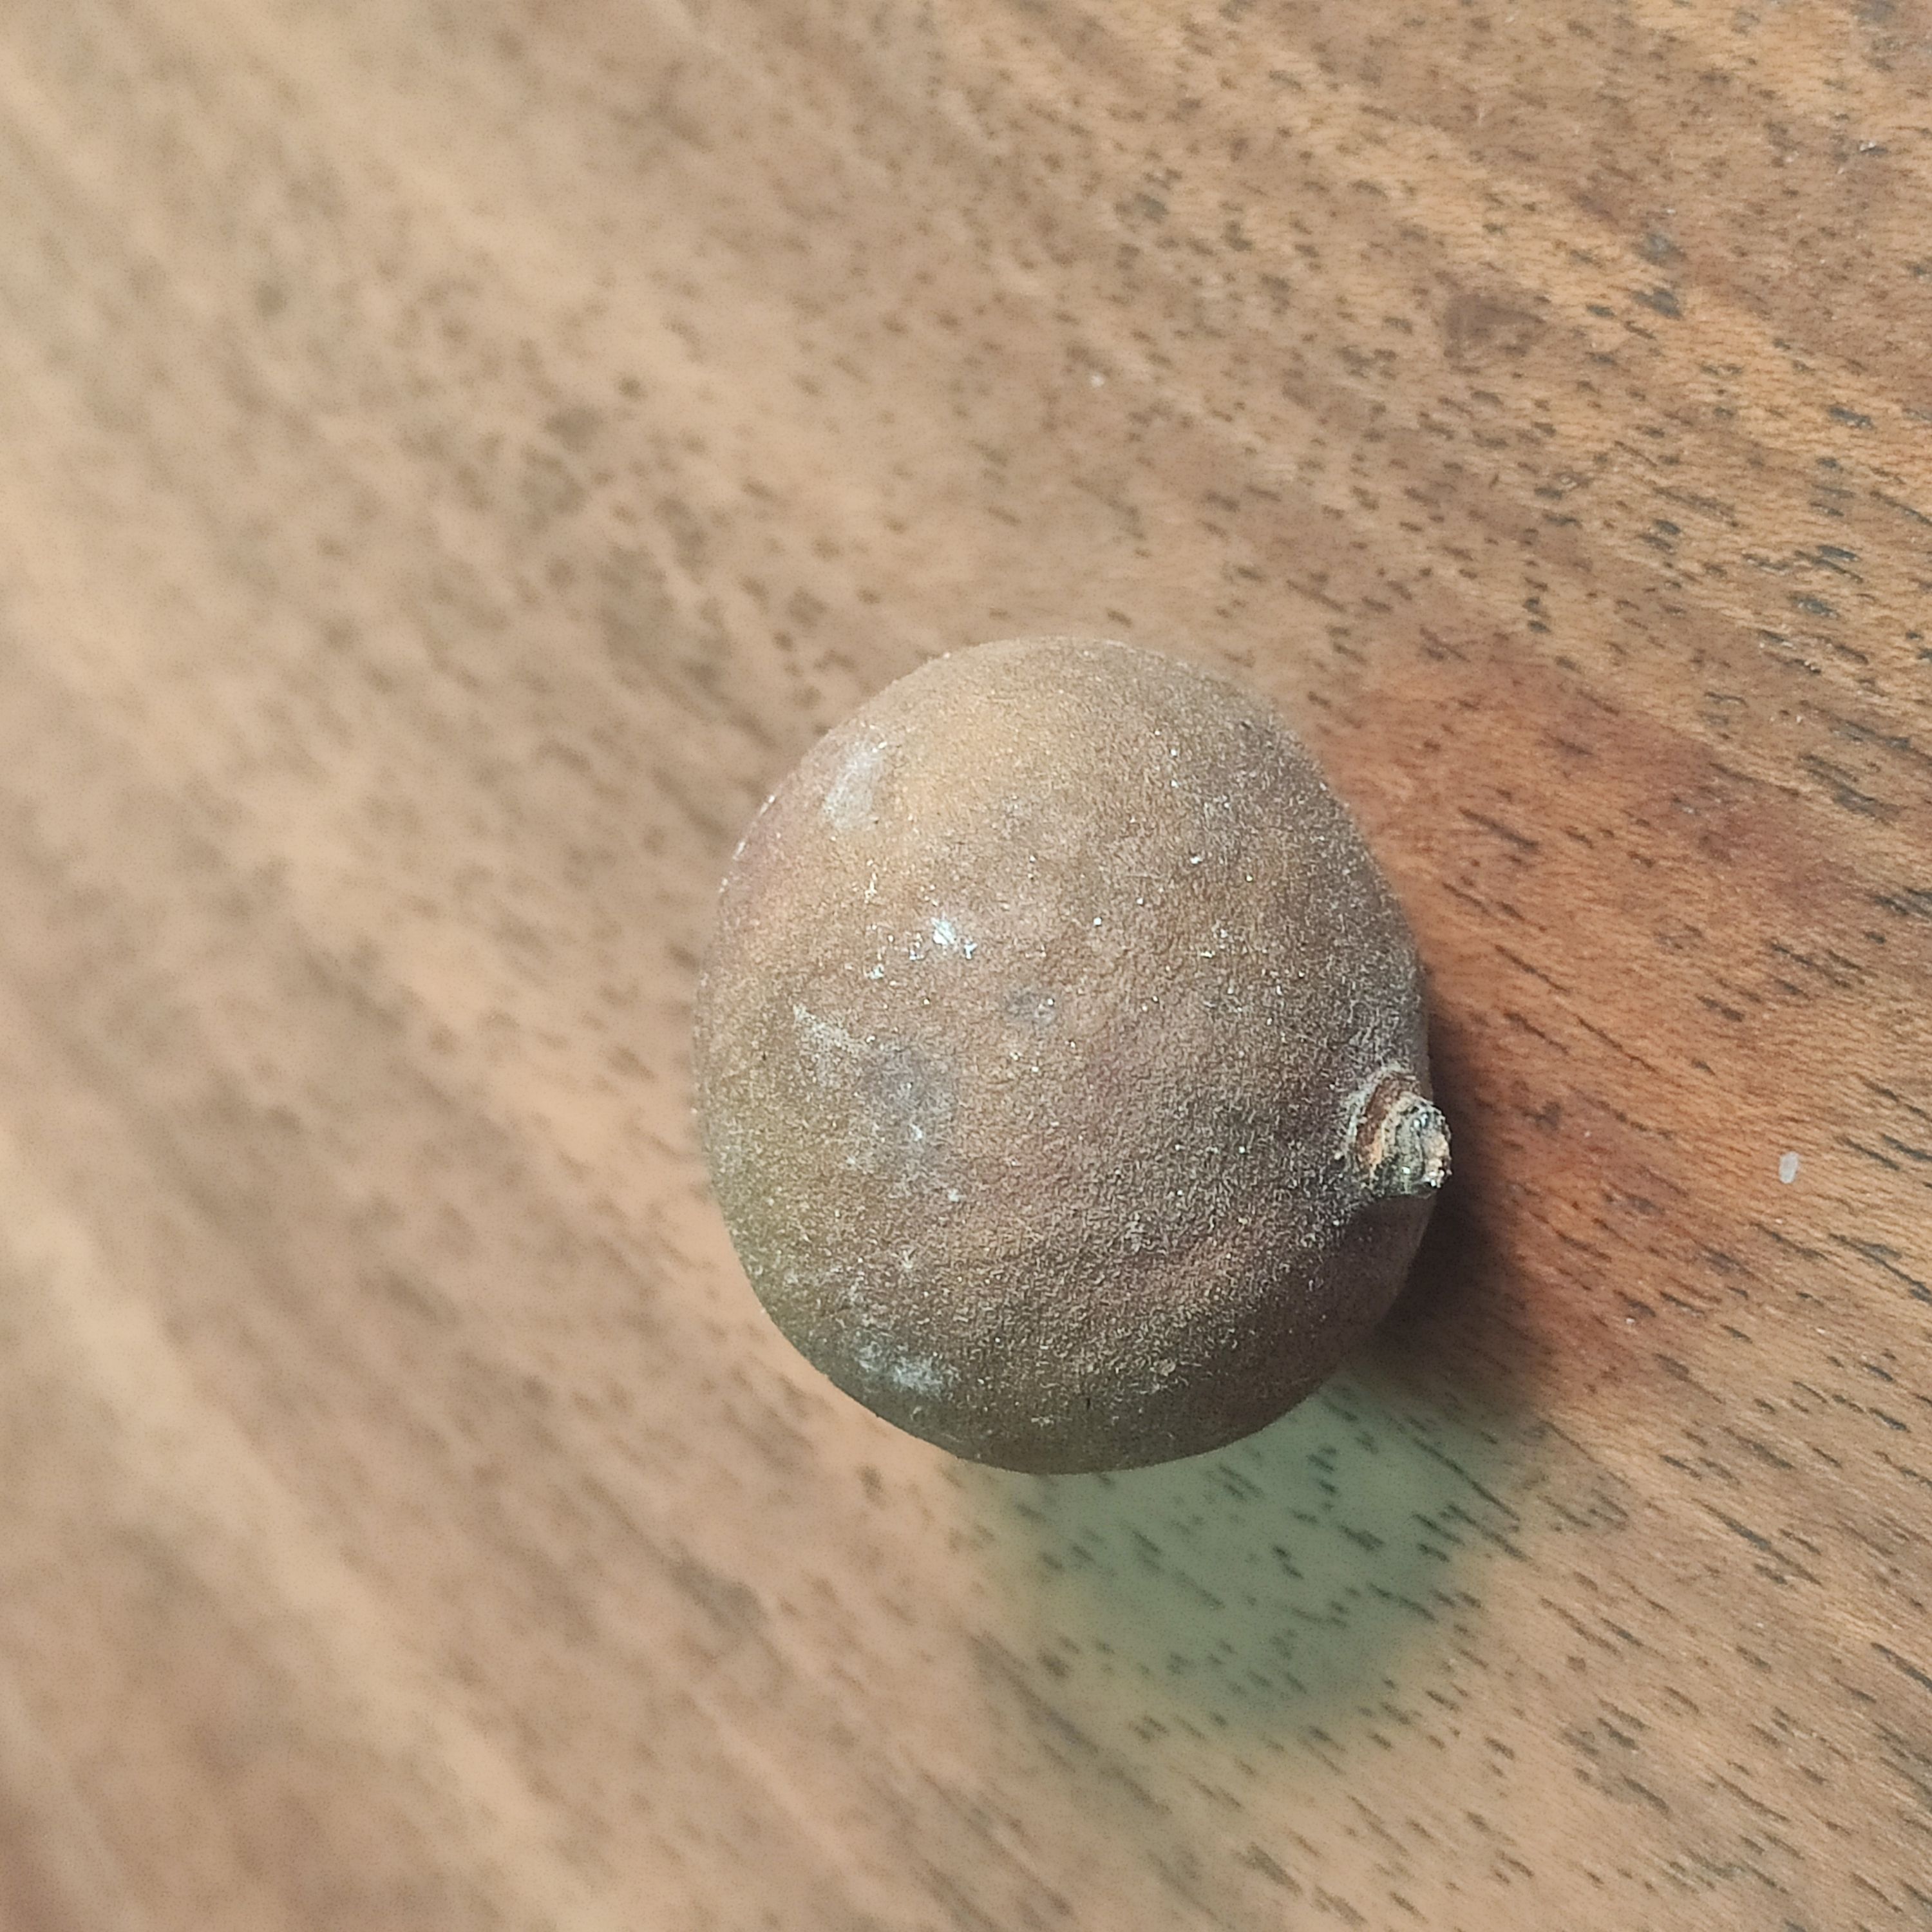
Fruit: burmese-grape
Grade: 3rd-grade